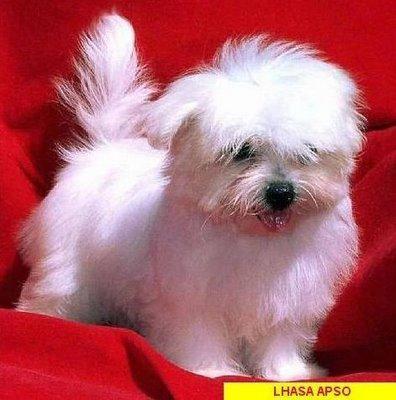
Lhasa